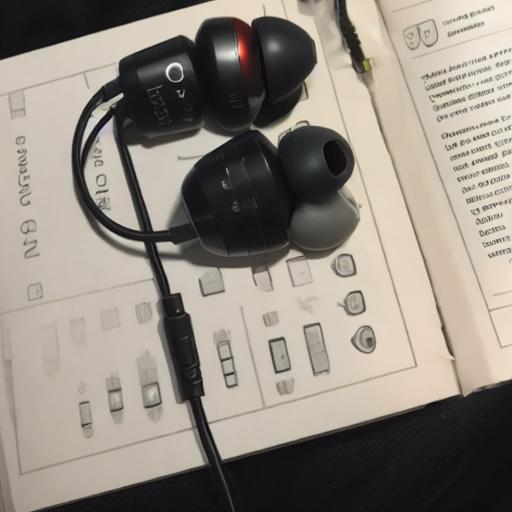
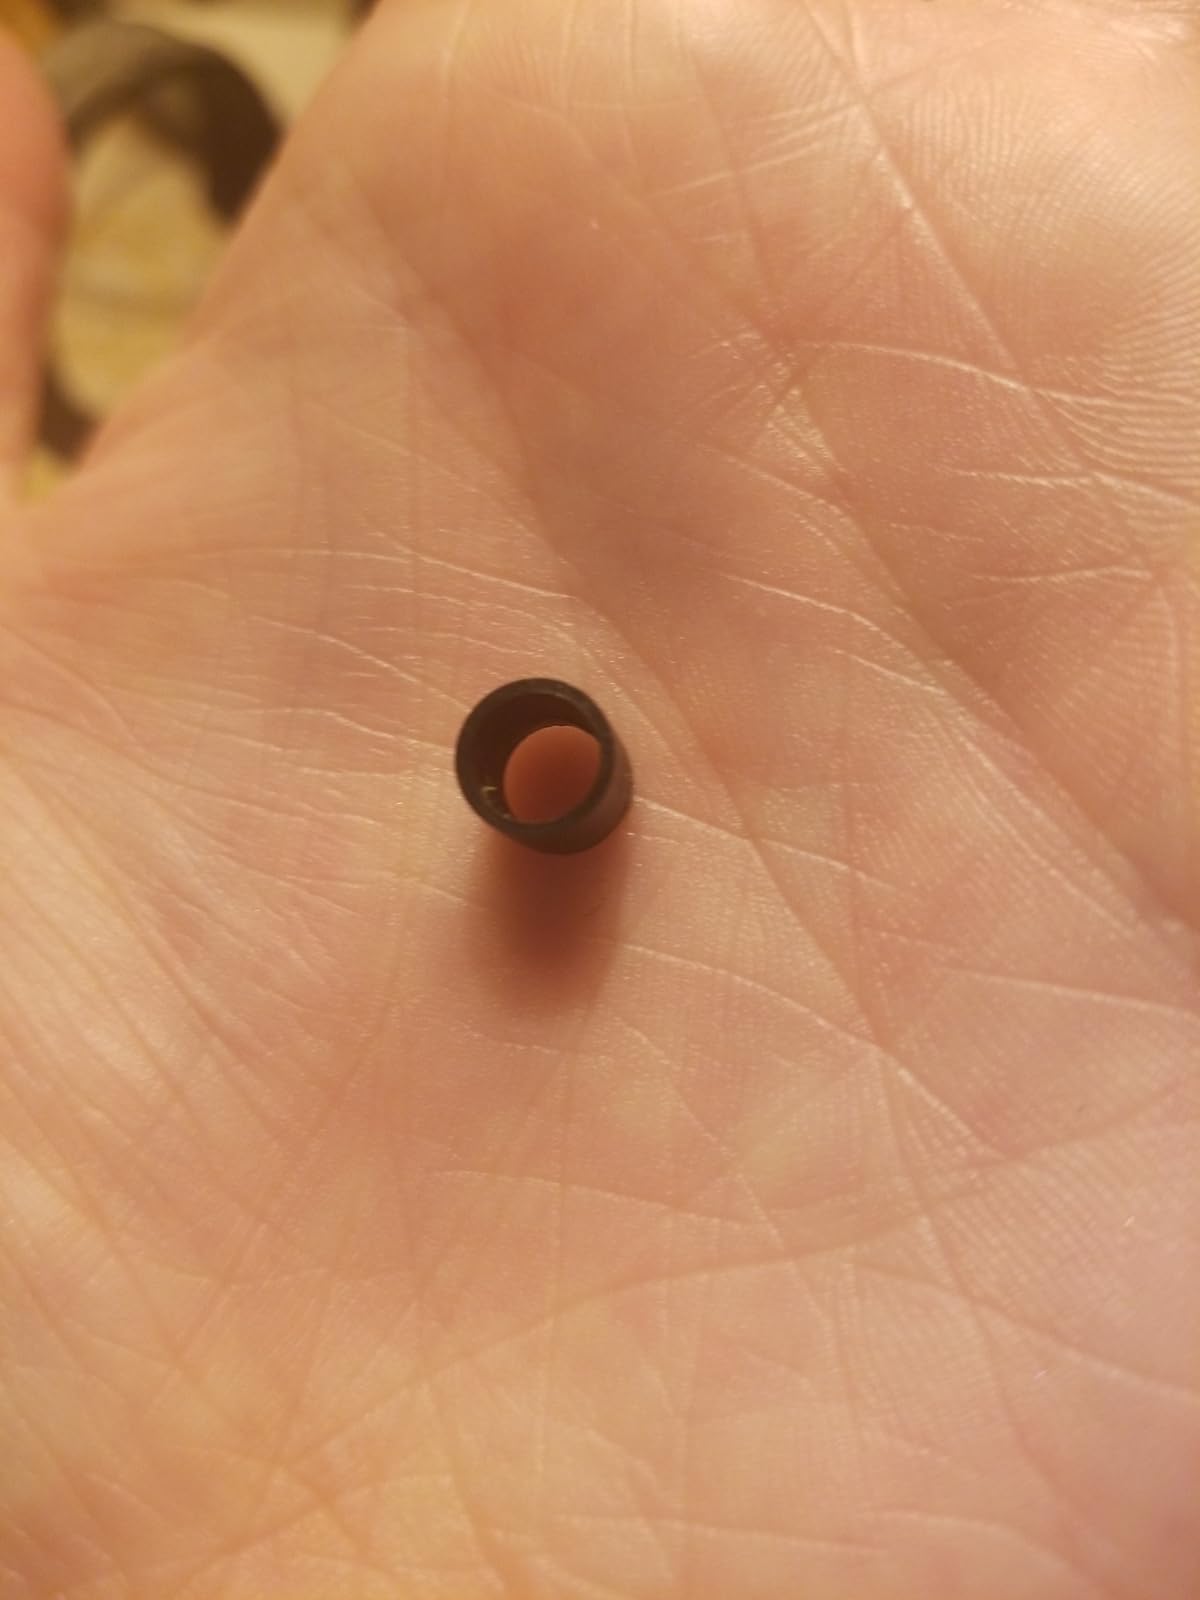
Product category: headphones
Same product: no